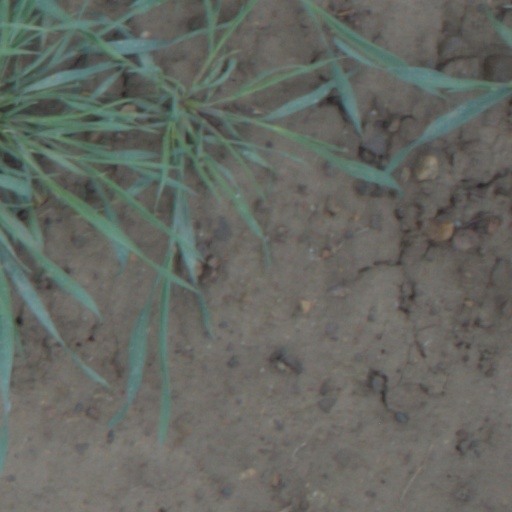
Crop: wheat